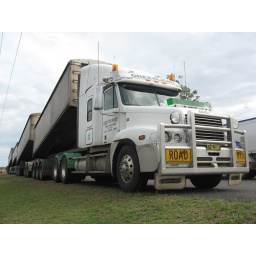
GLT09 road train tippers in the air